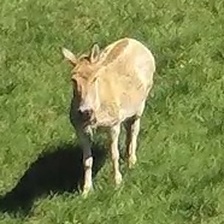
Pose orientation: front